Hurricane Frank (2010)

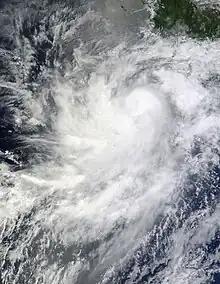
Frank off the Mexican coast on August 25.

Hurricane Frank was a Category 1 hurricane that caused minor damage in Mexico in late August 2010. The ninth tropical cyclone, sixth named storm, and third (and final) hurricane of the inactive 2010 Pacific hurricane season, Frank formed from an area of thunderstorms from the Caribbean Sea, and became Tropical Depression Nine-E on August 21 while located just south of the Mexican Coast. It moved northwest, and became Tropical Storm Frank only 12 hours after it was declared a depression. It strengthened to its initial peak as a moderate tropical storm, and weakened due to increasing wind shear late on the August 23. It later recovered, and became a hurricane on August 25. After peaking as a strong Category 1 hurricane, it rapidly weakened, and dissipated on August 28. Although Frank never made landfall, it did impact western Mexico. A total of six people were killed with over 800,000 people affected.